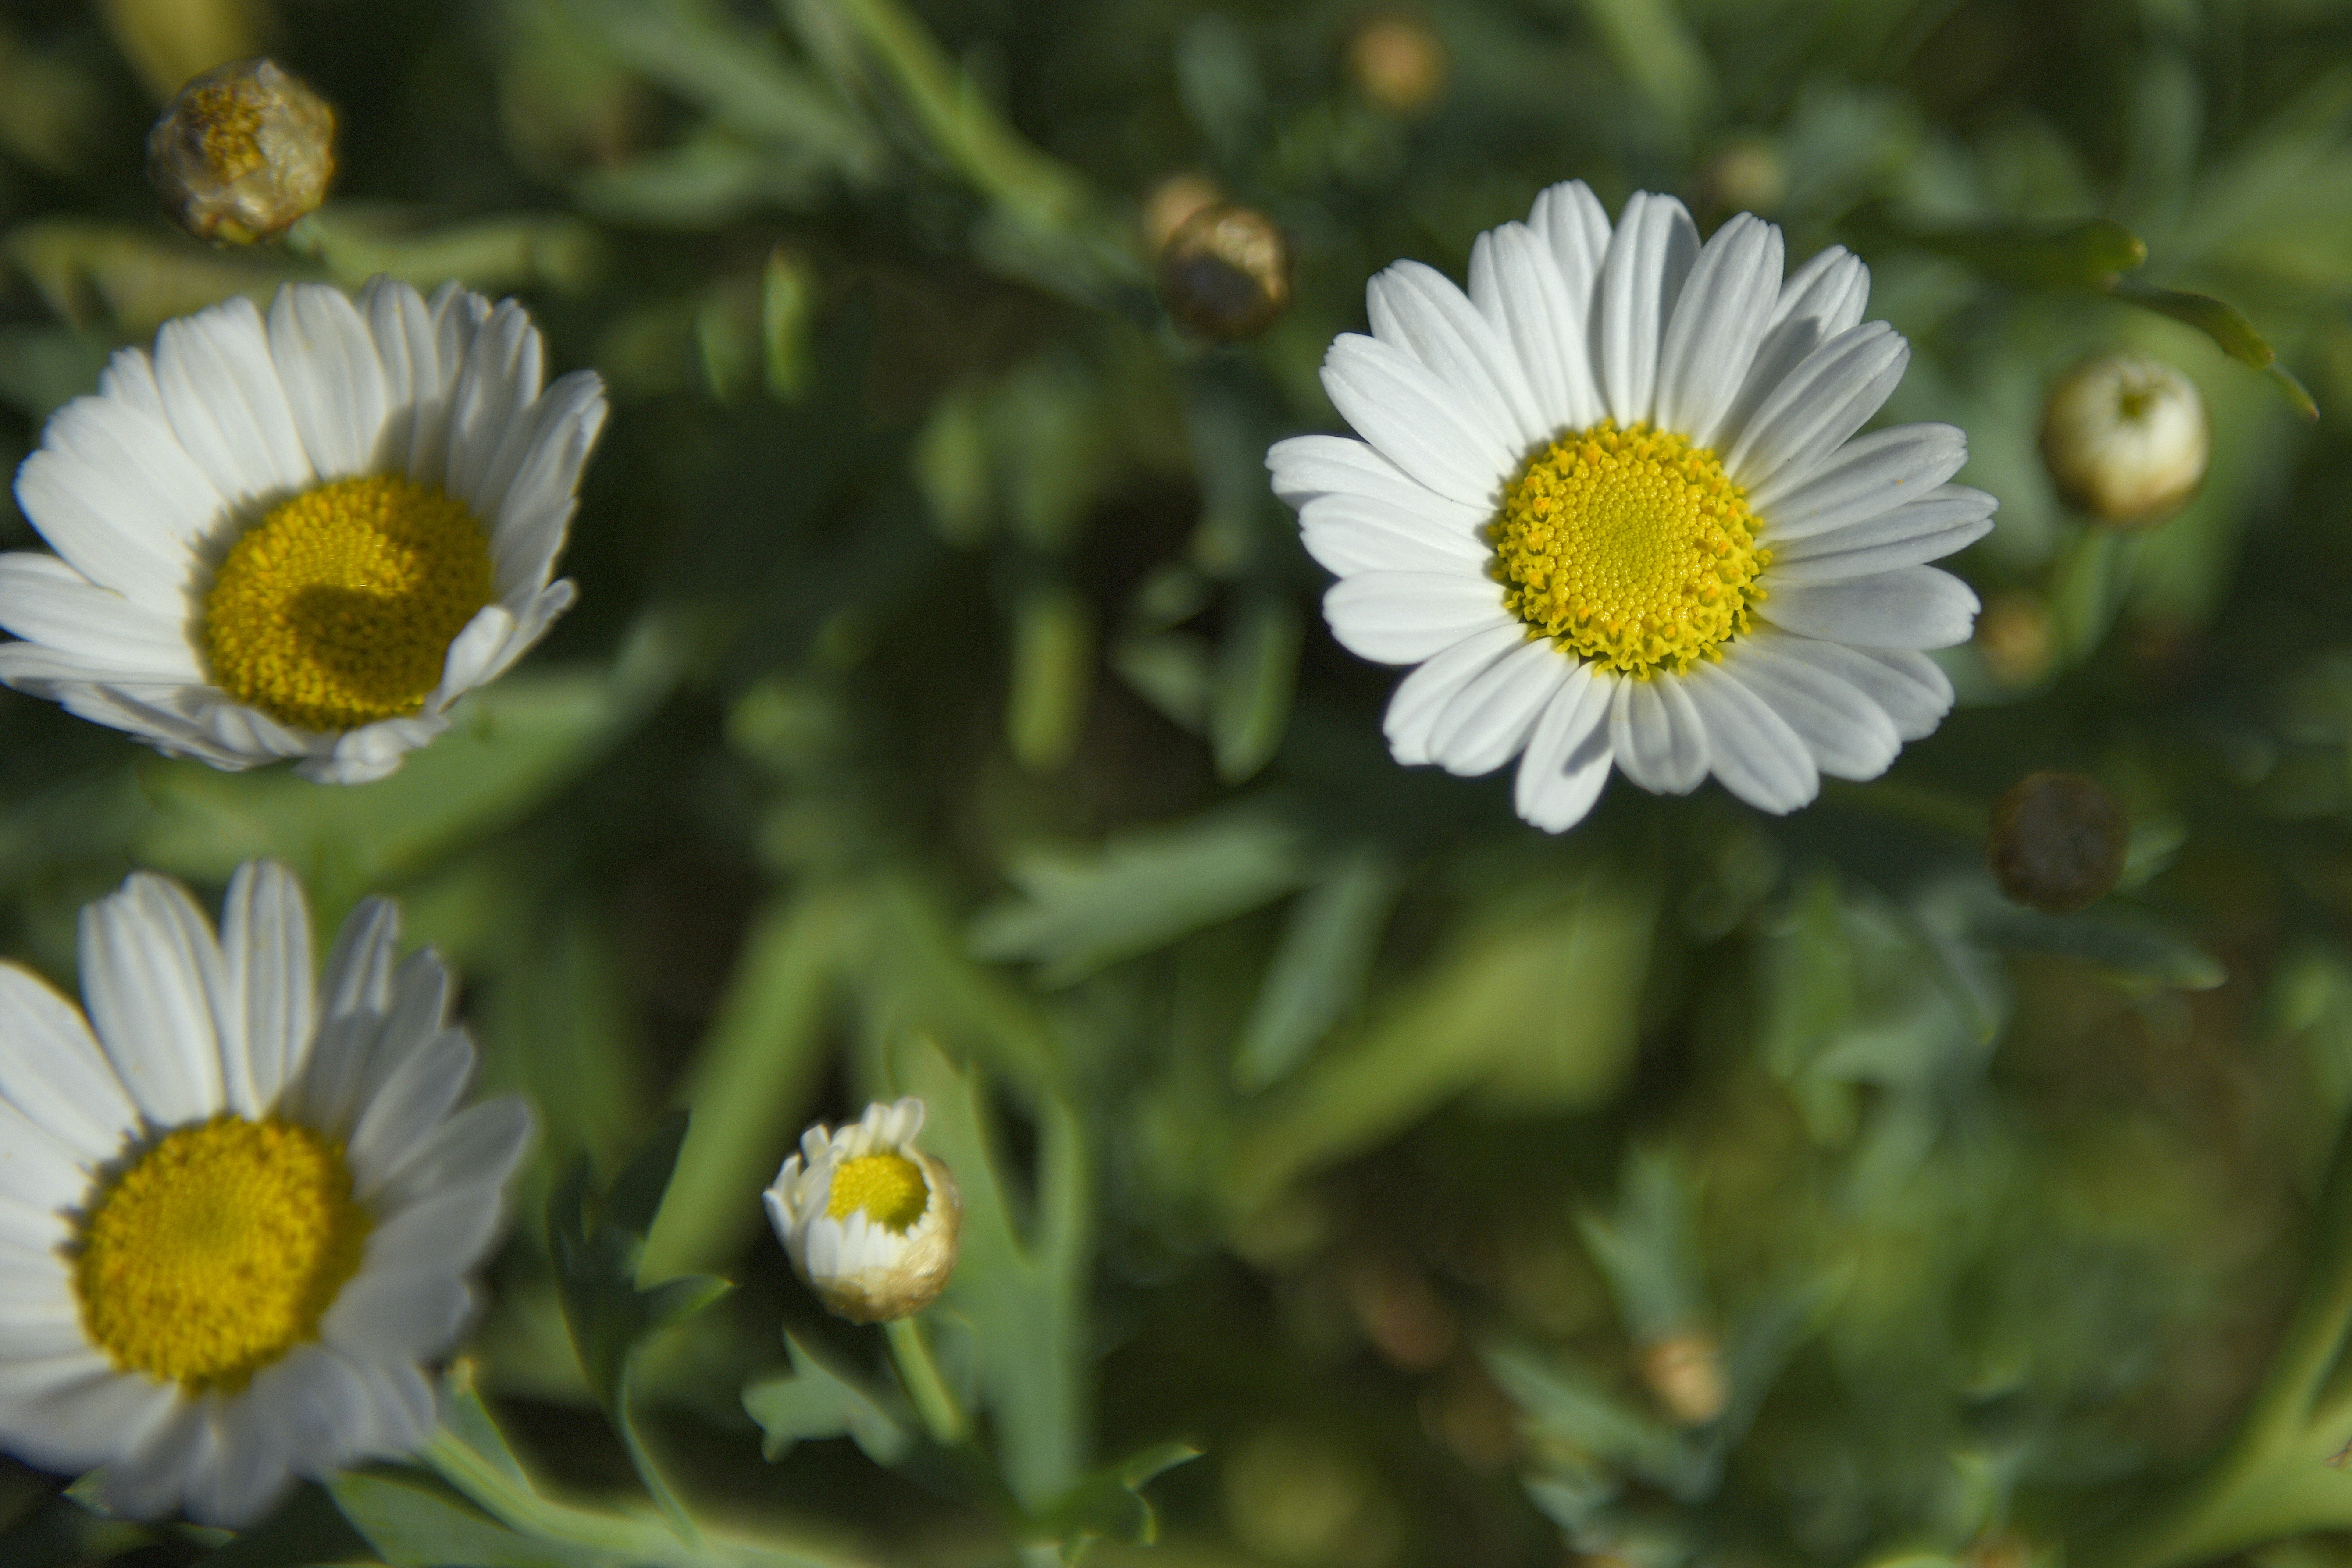
nature, blossom, plant, white, meadow, flower, petal, summer, daisy, herb, botany, flora, wildflower, flowers, daisies, of course, macro photography, white flowers, flowering plant, meadow margerite, daisy family, oxeye daisy, annual plant, land plant, chamaemelum nobile, marguerite daisy, tanacetum parthenium